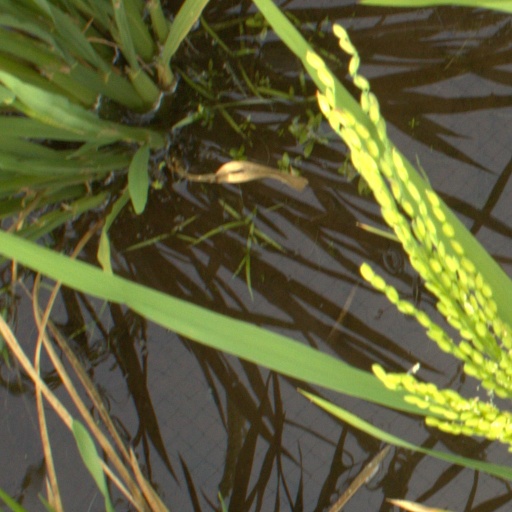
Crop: rice